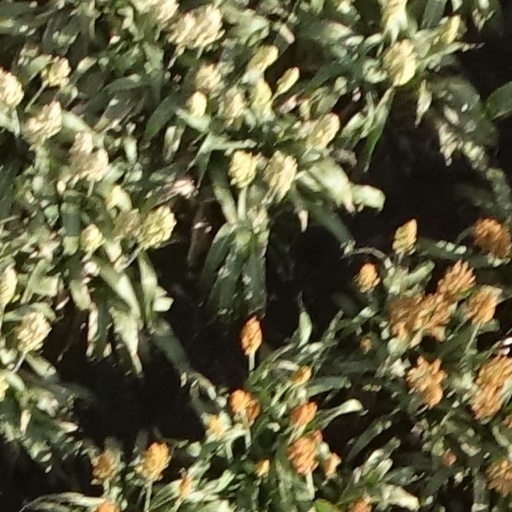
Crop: sorghum